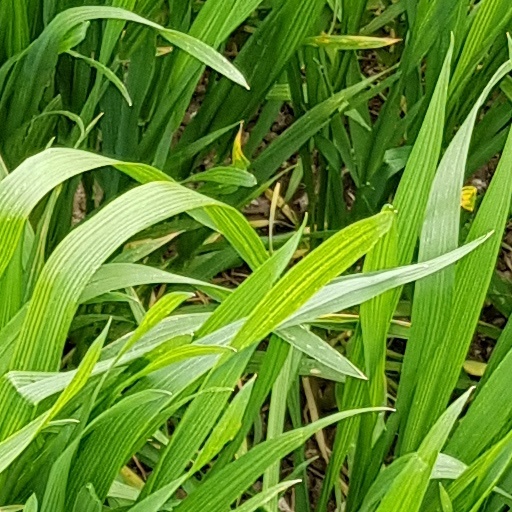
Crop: wheat